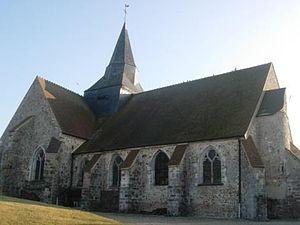
Saint-Martin-de-Bossenay église Aube France
Saint-Martin-de-Bossenay est une commune française, située dans le département de l'Aube en région Grand Est.